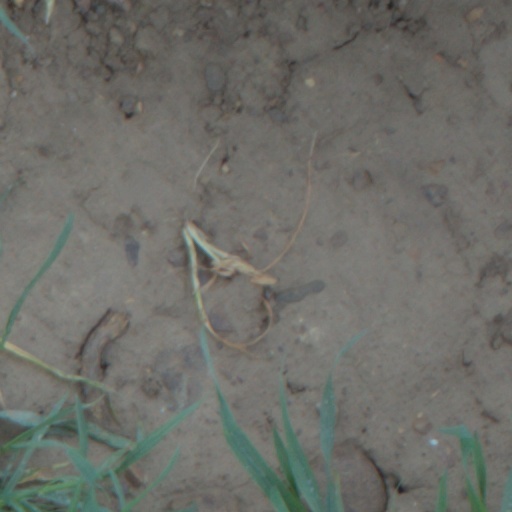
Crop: wheat